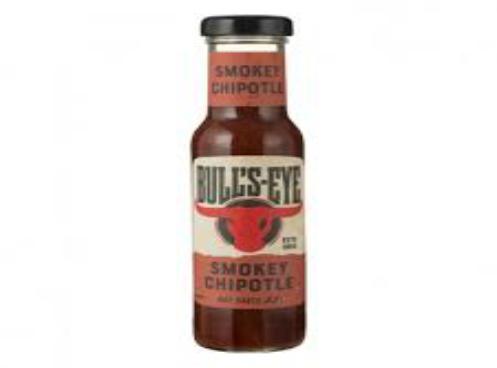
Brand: Bulls-Eye Barbecue
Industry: Food